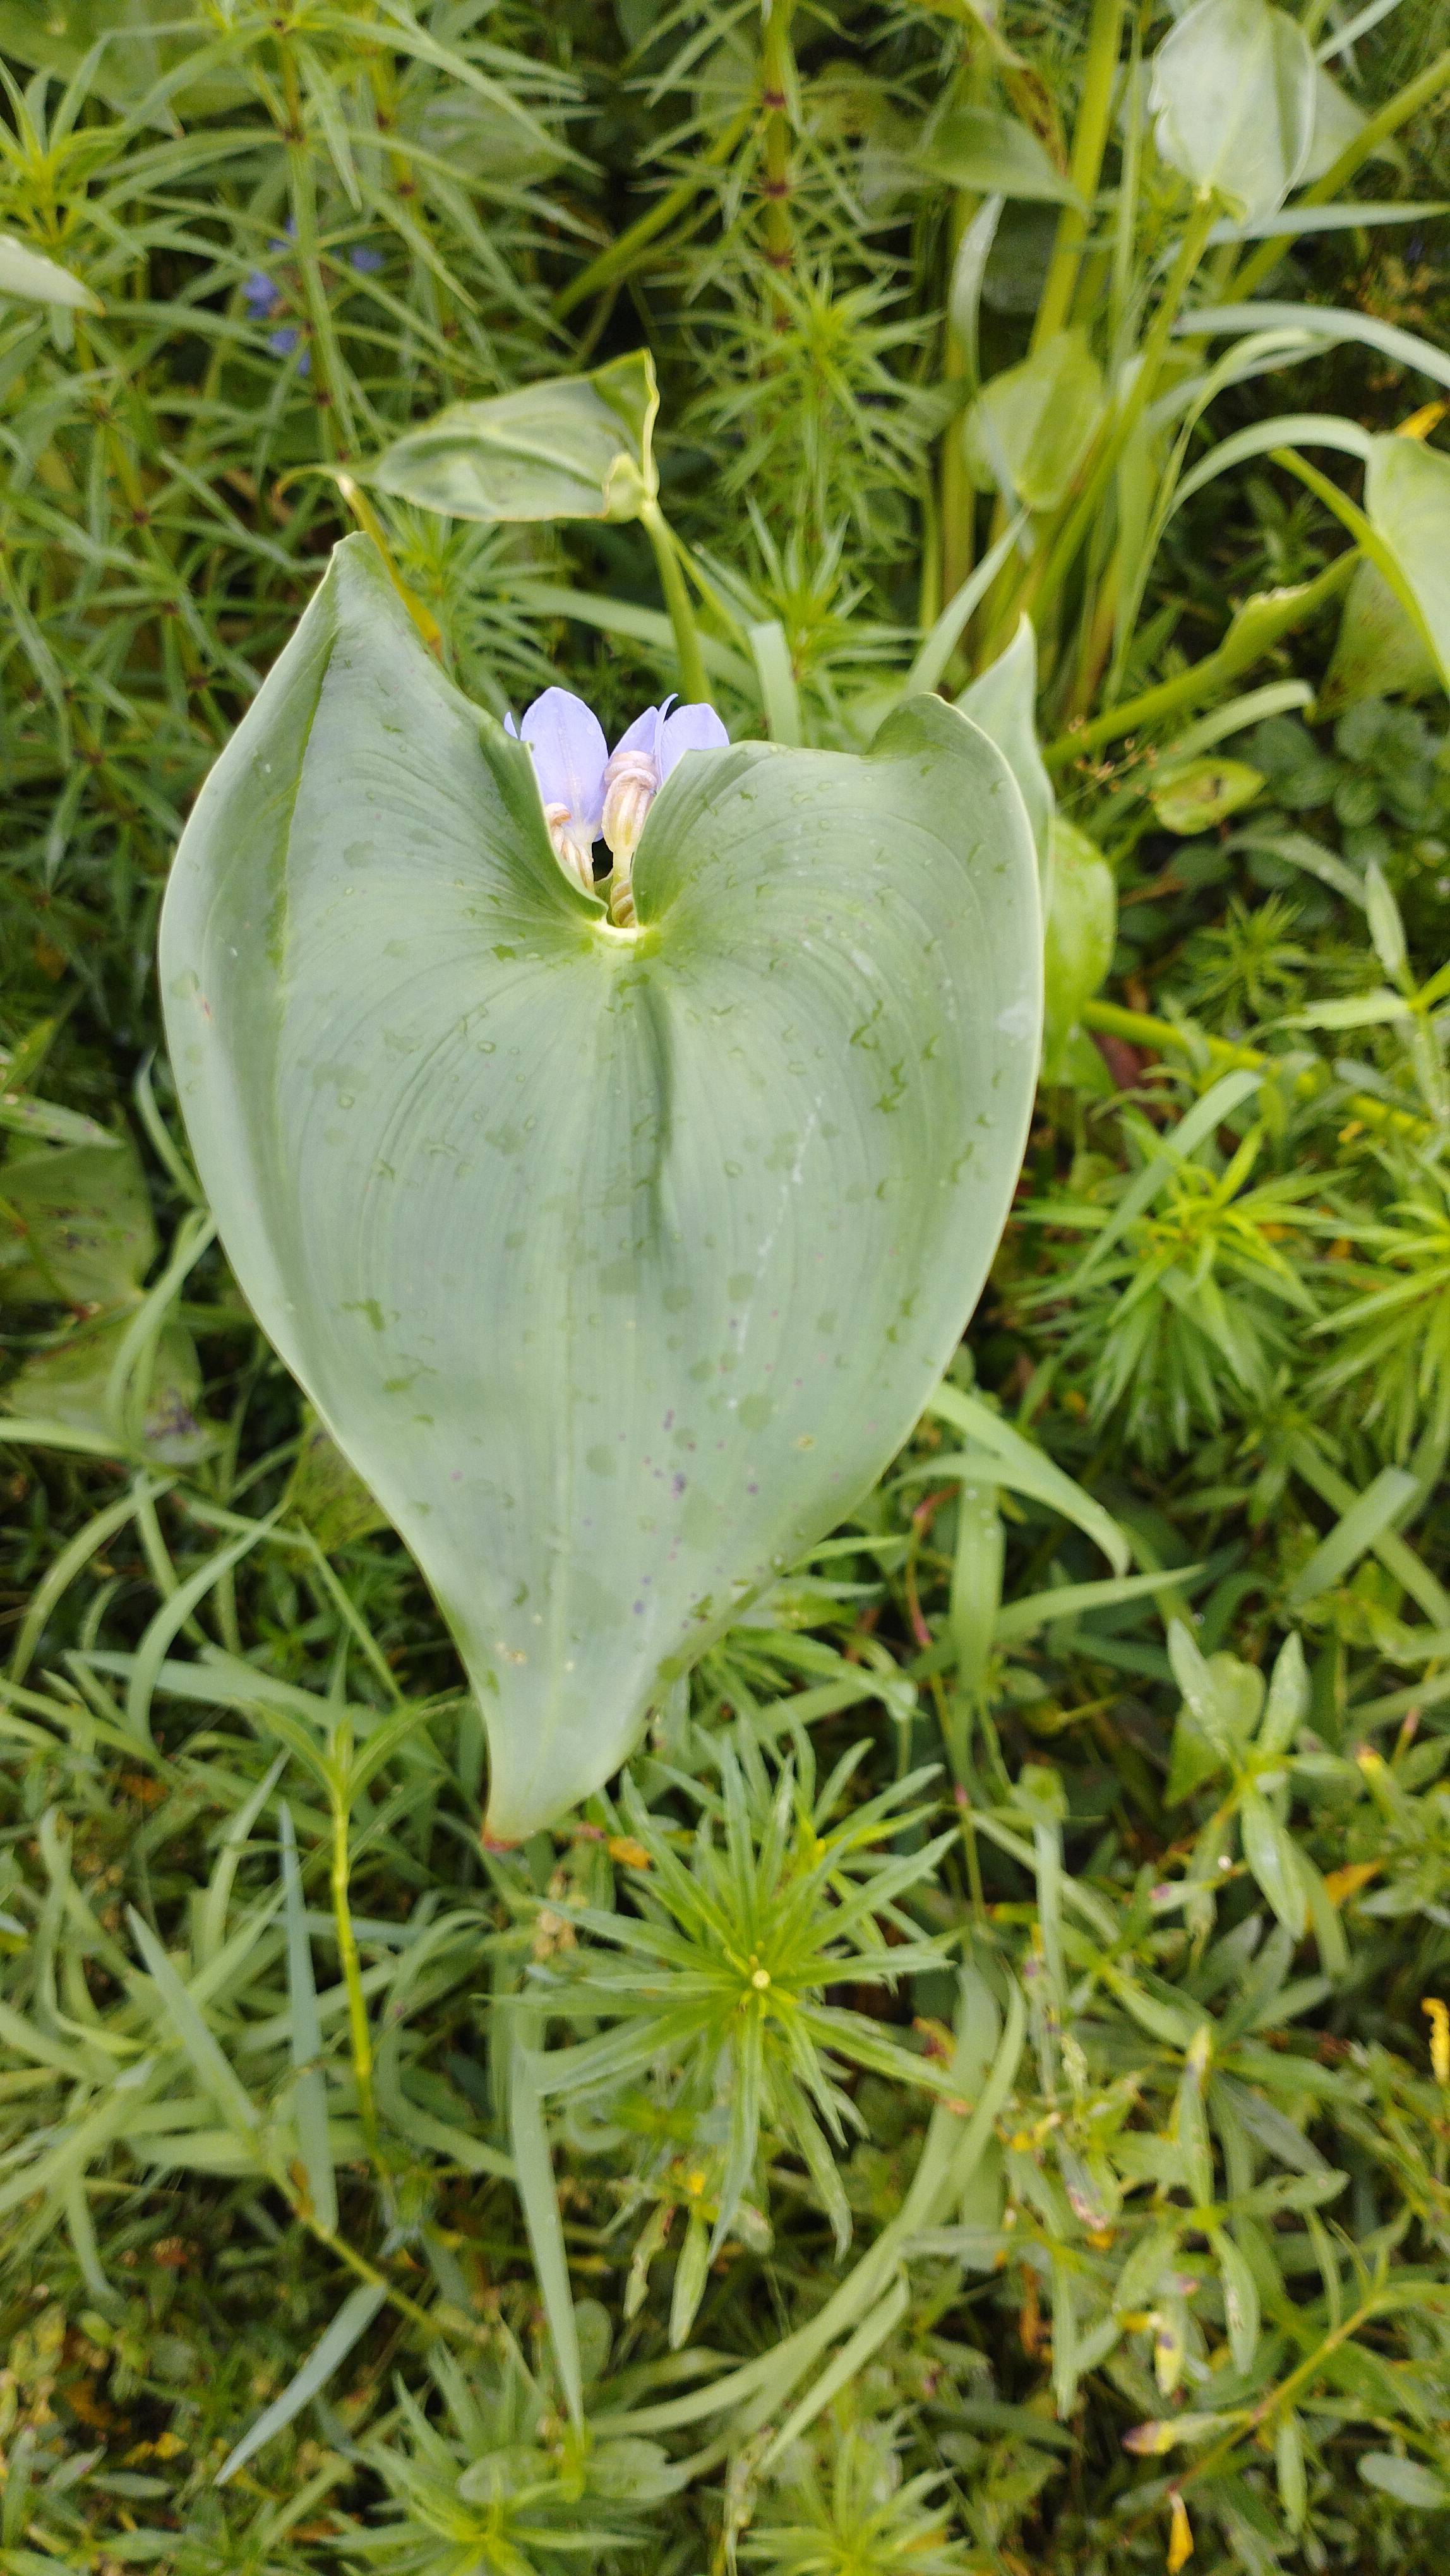
Species: Heartleaf False Pickerelweed (Monochoria korsakowii)